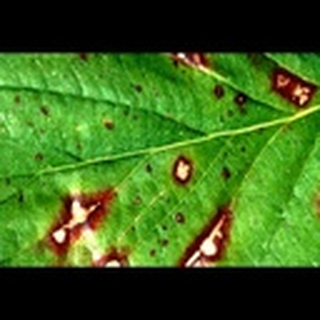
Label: cotton_target_spot